Derek Jacobi

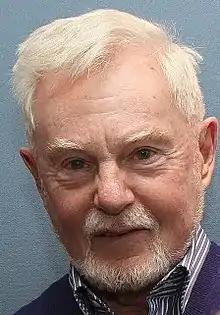
Jacobi in 2013

In 1980, Jacobi took the leading role in the BBC's "Hamlet", made his Broadway debut in "The Suicide" (a run shortened by Jacobi's return home to England due to the death of his mother), and joined the Royal Shakespeare Company (RSC). From 1982 to 1985, he played four demanding roles simultaneously: Benedick in Shakespeare's "Much Ado About Nothing", for which he won a Tony for its Broadway run (1984–1985); Prospero in "The Tempest"; "Peer Gynt"; and "Cyrano de Bergerac" which he brought to the US and played in repertory with "Much Ado About Nothing" on Broadway and in Washington DC (1984–1985). In 1986, he made his West End debut in "Breaking the Code" by Hugh Whitemore, starring in the role of Alan Turing, which was written with Jacobi specifically in mind. The play was taken to Broadway. In 1988, Jacobi alternated in West End the title roles of Shakespeare's "Richard II" and "Richard III" in repertoire.